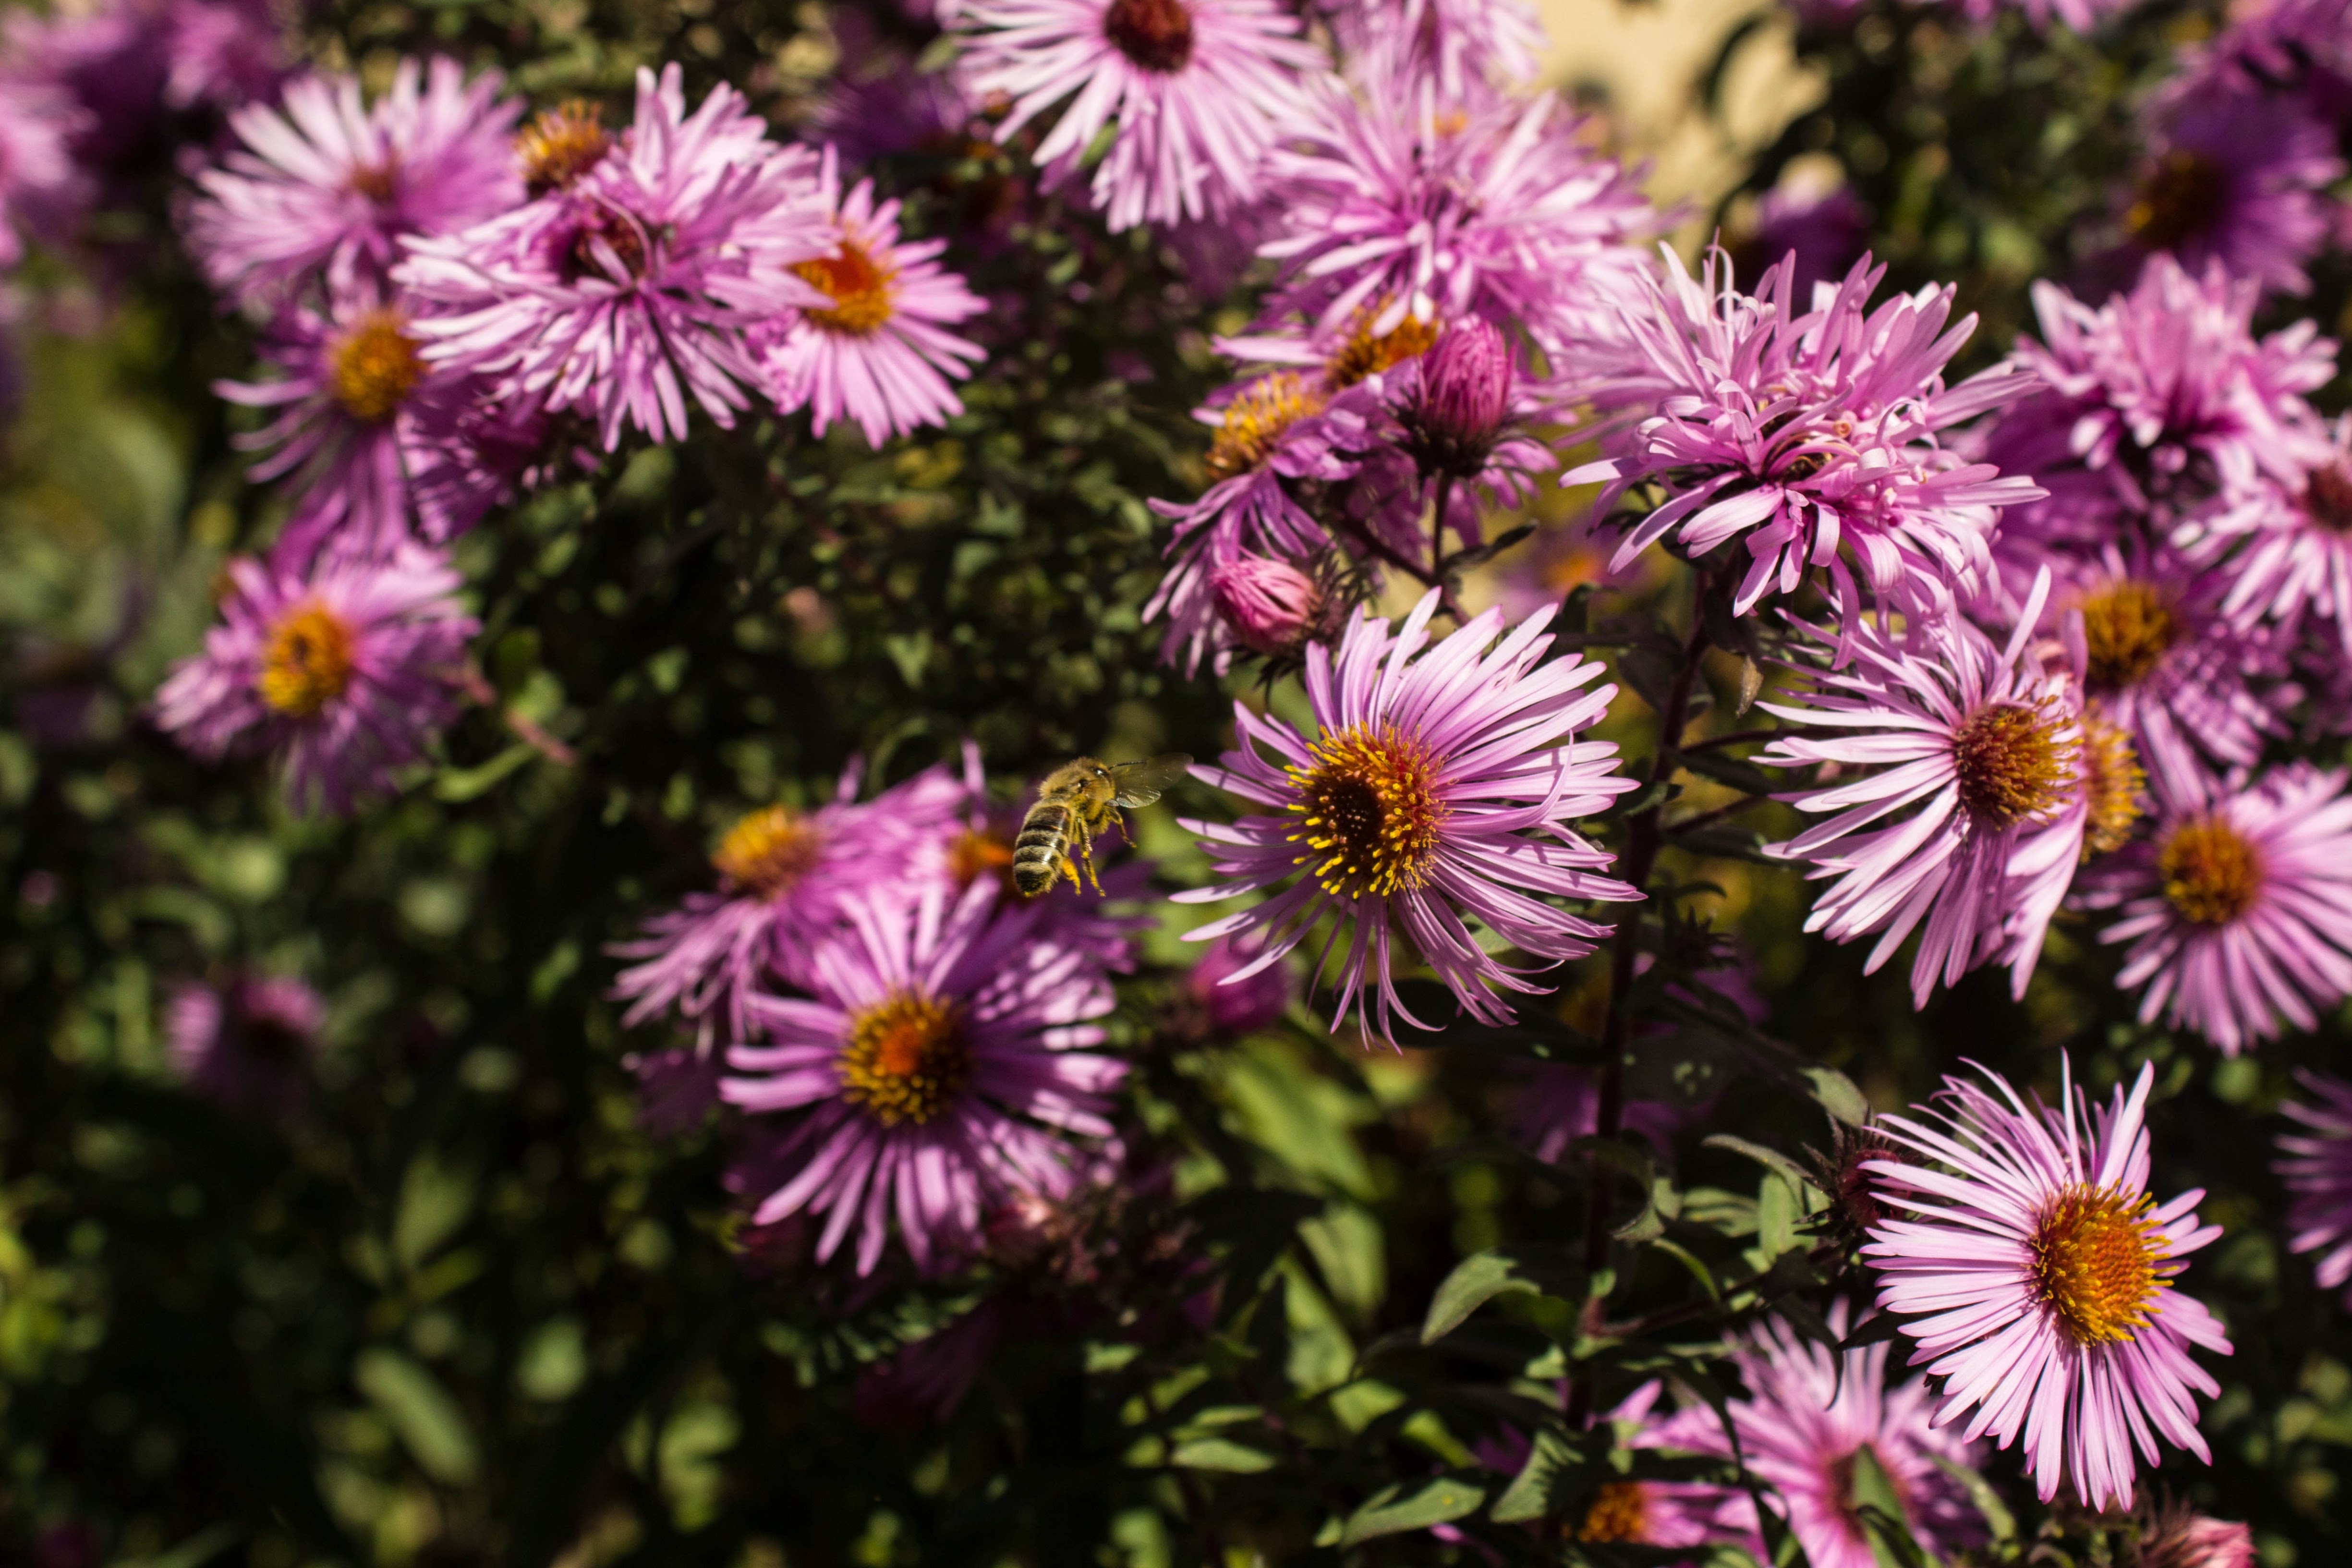
plant, flower, petal, botany, flora, wildflower, aster, flowering plant, daisy family, annual plant, land plant, marguerite daisy, ice plant family, dorotheanthus bellidiformis